Baju Rantai

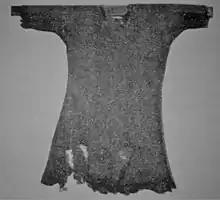
A "baju rantai" or "baju" "besi".

The Baju Rantai (also known as "Badjoe-Rante", "Baju Besi", "Baju Rante", "Wadjoe-Rante", and "Waju Rante") is a type of armor from Nusantara archipelago (Indonesia, Malaysia, Brunei, and Philippines).